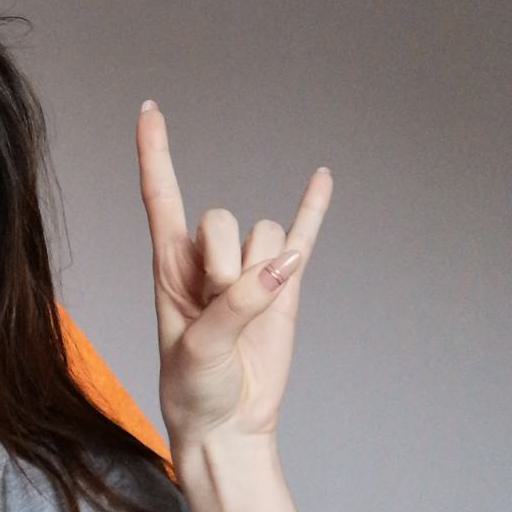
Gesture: rock